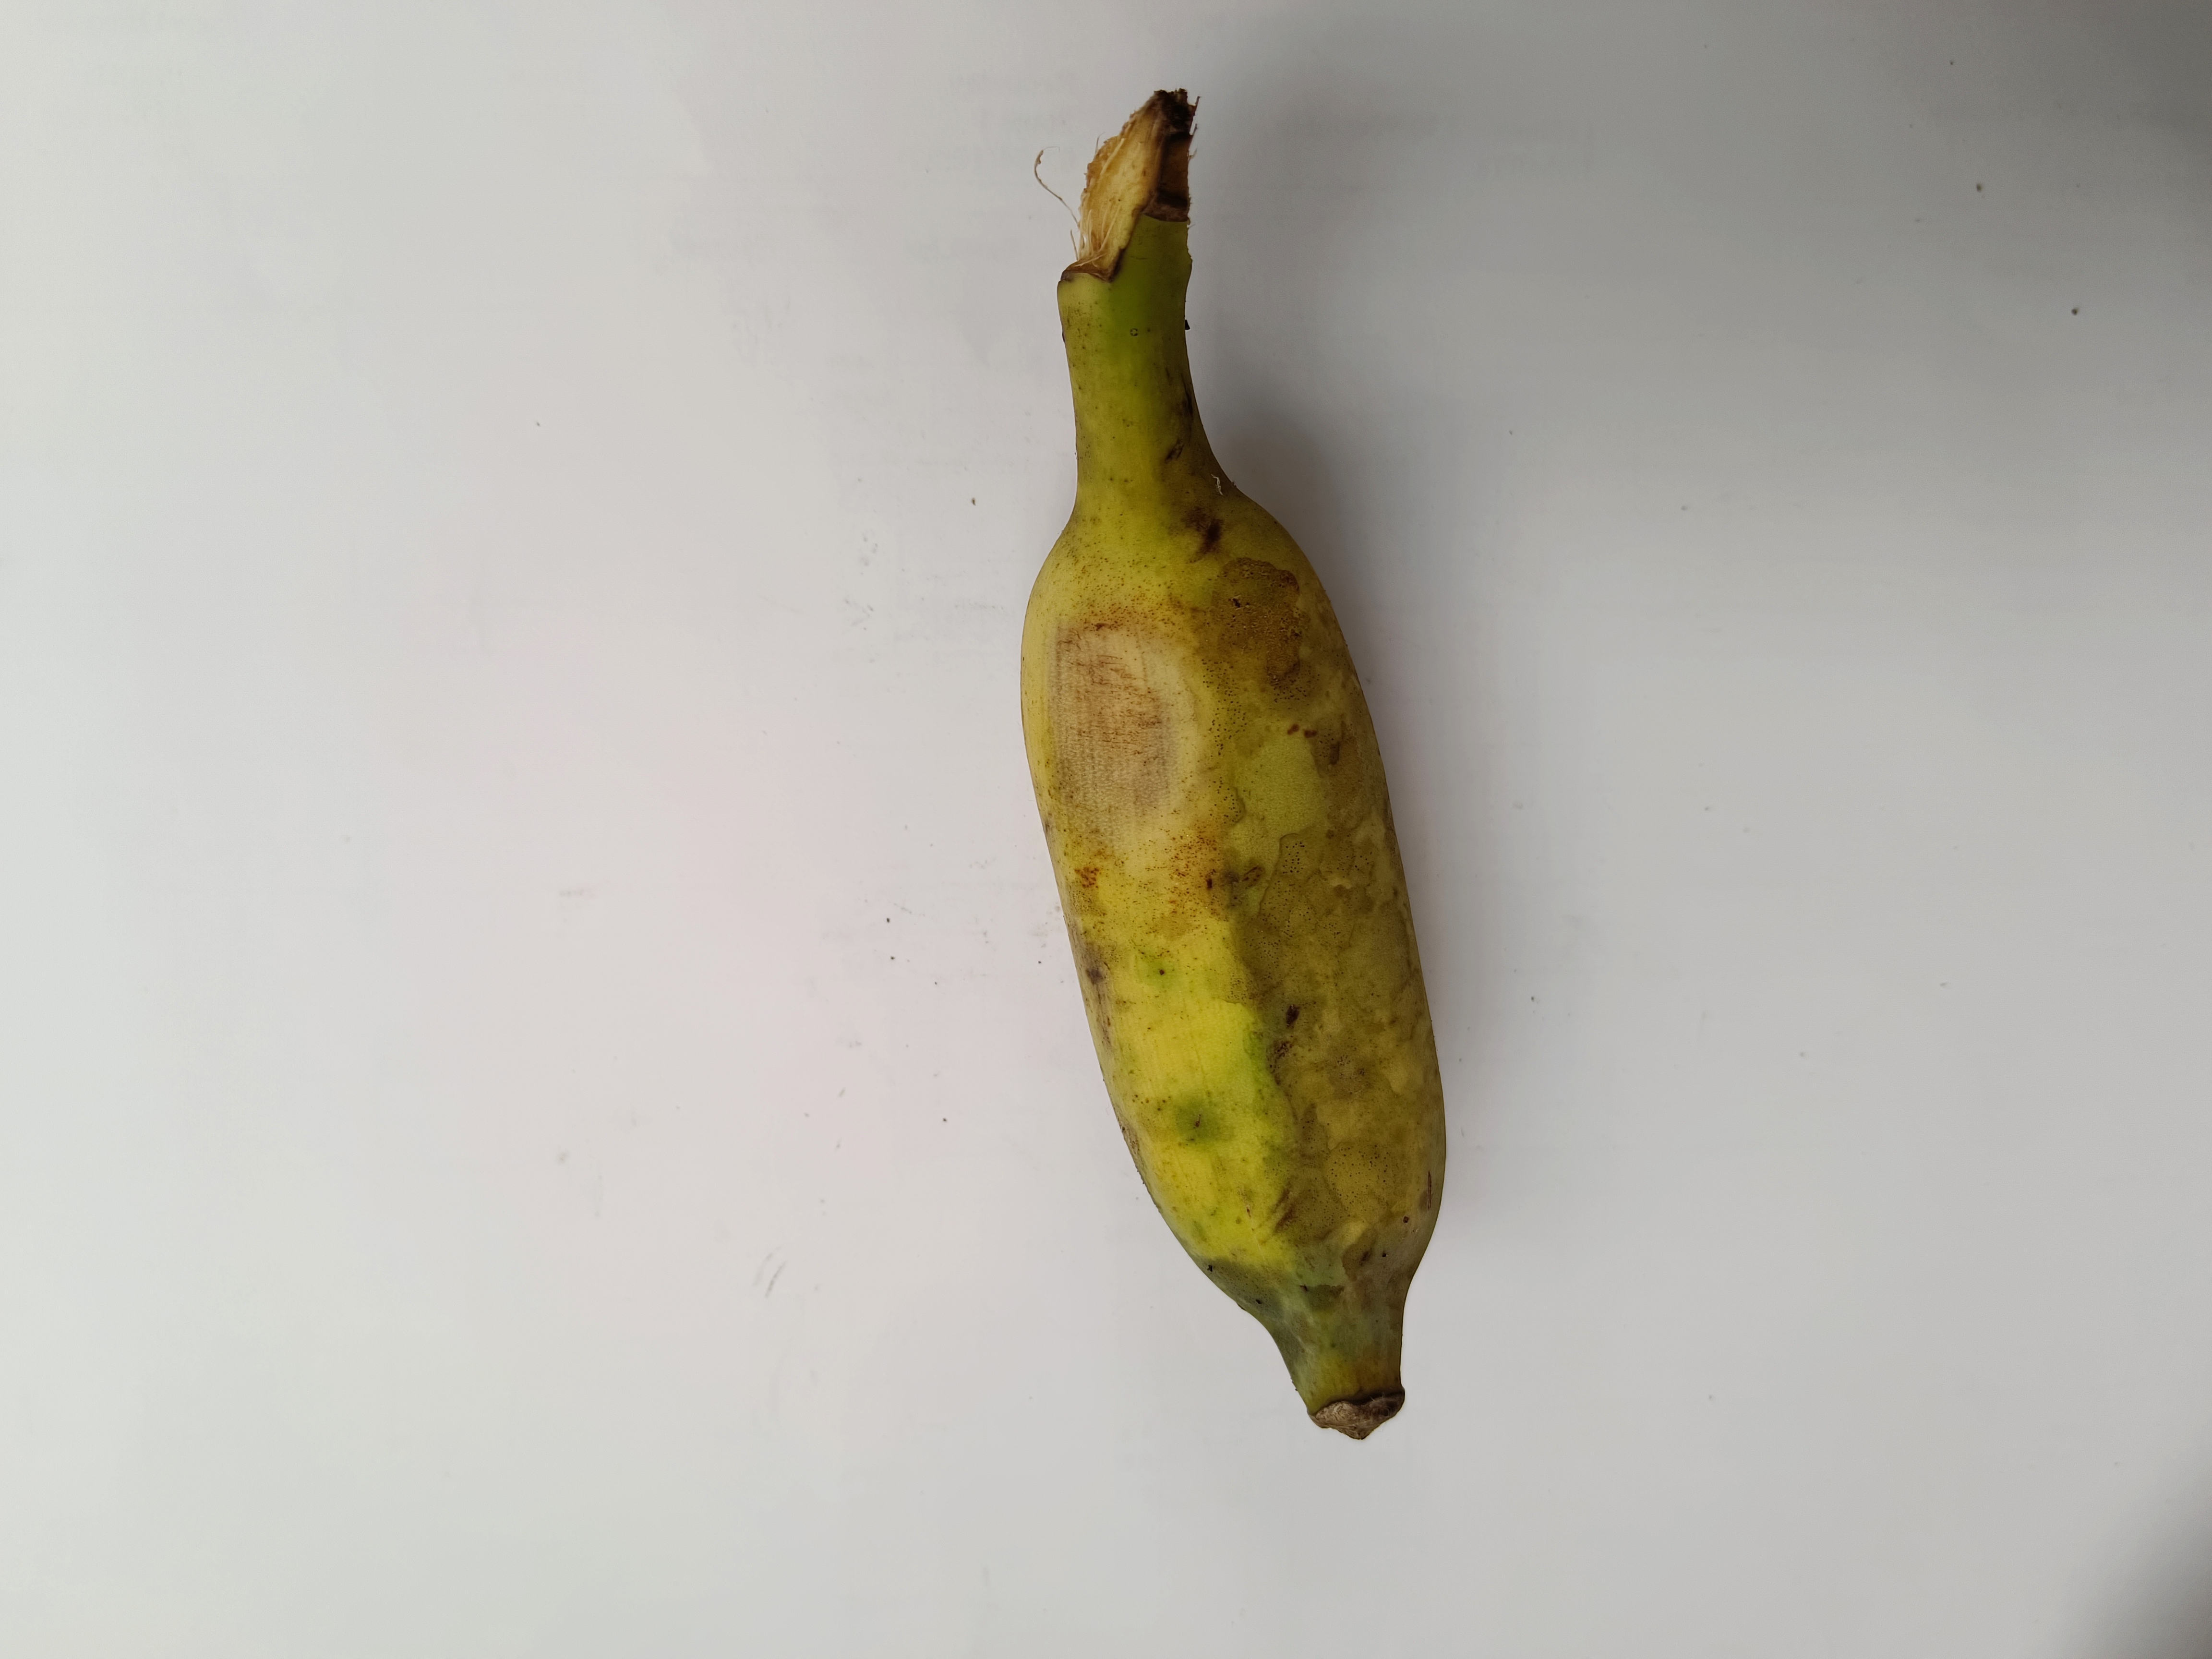
Banana variety: Deshi